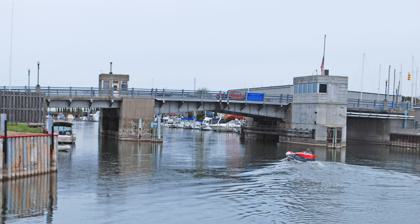
Building: Cheboygan Bascule Bridge
Country: United States of America
Year built: 1940
Bridge in Cheboygan, Michigan Cheboygan Bascule Bridge Looking to the west at the bridge at dusk Coordinates 45°38′45″N 84°28′22″W / 45.6459°N 84.4728°W / 45.6459; -84.4728 Carries US 23 Crosses Cheboygan River Locale Cheboygan, Michigan Owner MDOT Maintained by MDOT ID number 1501 Characteristics Design Double-leaf bascule Total length 155 ft (47 m) Width 51.8 ft (15.8 m) Longest span 70 ft (21 m) No. of spans 3 History Construction start May 1940 Construction cost $206,000 Opened December 1940 Inaugurated December 7, 1904 ( 1904-12-07 ) U.S. National Register of Historic Places NRHP reference No. 99001509 Added to NRHP December 9, 1999 Location References The Cheboygan Bascule Bridge , also known as the State Street Bridge , is a double-leaf bascule bridge in Cheboygan, Michigan , carrying U.S. Highway 23 (State Street) across the Cheboygan River . Built in 1940, it was the last bascule bridge constructed in the state of Michigan prior to the end of World War II. It replaced an aging swing bridge built in 1877. The bridge is listed on the National Register of Historic Places . History Bridge in the evening Prior to the construction of the Cheboygan Bascule Bridge, a wrought-iron swing-span bridge crossed the Cheboygan River at this location. It was built in 1877 and by 1940, had become dangerous due to its age and heavy traffic load. Commissioner of the Michigan State Highway Department G. Donald Kennedy stated that it vibrated noisily and the unloaded end caused the "rusty old structure to bounce up and down on its seat." The Cheboygan Bascule Bridge is heavier and wider than this previous span. The replacement bridge was designed by the state highway department in early 1940; consulting firm Hazelet and Erdal assisted with the bascule span. The contract was awarded to the W. J. Storen Company of Detroit as lowest bidder at $187,511.98. Steel and machinery were provided by the R. C. Mahon Company. Construction was scheduled to begin in May 1940 and finish in late autumn. The bridge was completed at a cost of $206,000 in December 1940, slightly behind schedule, due to the death of the contractor. The bridge was dedicated in a public ceremony on December 7, 1940. The dedication speech was given by G. Donald Kennedy, in which he described the bridge as "an achievement of state-wide significance." This was the final bascule bridge constructed in Michigan before the end of World War II. Other moveable spans planned for Charlevoix , Houghton , and St. Joseph were delayed until after war's end. The bridge was listed on the National Register of Historic Places on December 9, 1999. It was eligible due to its preservation and as a mainstream example of bascule bridges in the state. In 2003, the Michigan Department of Transportation (MDOT) planned rehabilitation work on the bridge to preserve its historical integrity and maintain safety. The project cost $2.1 million, funded by the Build Michigan II program and TEA-21 . Major work commenced in January 2004 and finished in late June. The road surface and sidewalks were replaced and the leaves were balanced. The original railings were replaced with newly fabricated, historically accurate ones and were retrofitted with crash-worthy two-tube railings on the inside. Lighting was changed to match the designs used downtown on a community request. Construction was concentrated in the winter to minimize disruption to marine traffic. As of 2011 [update] , the bridge is rated as functionally obsolete , but not structurally deficient. Design The bridge is a bascule bridge in a Scherzer rolling lift bridge configuration. The bridge's three spans are steel deck girders ; the center span has girders of varying depth while the approach spans have uniform-depth girders. The center bascule span is 70 feet (21 m) long, flanked by two 42-foot-long (13 m) spans. The approach span road surface is a mixture of asphalt and concrete while the center span is a steel mesh. The 40-foot-wide (12 m) roadway is flanked by 5-foot-wide (1.5 m) sidewalks and standard moderne metal guard rails . On the downstream side of the north pier is the single-story bridge tender's house . When raised, a 60-foot-wide (18 m) navigable channel is available for marine vessels. The concrete abutments are founded on timber pilings and the two concrete piers rest on concrete footings supported by compact gravel 27 feet (8.2 m) below the river surface. The piers are protected by angled cutwaters and cylindrical fenders upriver. The bridge was notable for its safety features. It has six light standards (three to a side) along its length for illumination. Traffic gates and traffic lights warn traffic when the bridge will rise for vessels. The Cheboygan bridge fits the mainstream of bascule bridge construction in Michigan in the 1930s and 1940s. Even though the bascule span has two leaves, a single leaf "probably would have sufficed" in its location. Draw schedule From May 16 through September 15, the bridge opens on the quarter-hour and three-quarter hour between 6 a.m. and 6 p.m. and on signal between 6 p.m. and 6 a.m. The bridge also opens on signal from April 1 through May 15 and from September 16 through December 14. For the remainder of the year, from December 15 through March 31, no bridgetender is on duty, and the bridge does not open unless given twelve hours advance notice. For public and commercial vessels and vessels in distress, the bridge is opened as soon as possible. The draw schedule was amended in June 2001. Prior to the amendment, twenty-four hours advance notice was necessary between December 15 and March 15. MDOT requested a change to twelve hours advance notice between December 15 and April 15 to reduce staffing requirements during the winter months when there is little to no marine traffic. The Commander of the Ninth Coast Guard District determined that the request would infringe on a ferry service that begins operation as early in spring as possible. In 1998, 1999, and 2000, no openings at all took place from December 15 through March 31 while some did through April 15. Thus, the request was modified to affect the period December 15 through March 31. There has been some interest in adjusting the schedule to reduce automobile congestion. During 2002, the bridge could be raised four times an hour for up to ten minutes each time. Traffic can back up five blocks in either direction, and not wholly clear before the bridge opens again. See also Michigan portal National Register of Historic Places portal Transport portal Engineering portal List of bridges on the National Register of Historic Places in Michigan National Register of Historic Places listings in Cheboygan County, Michigan Notes